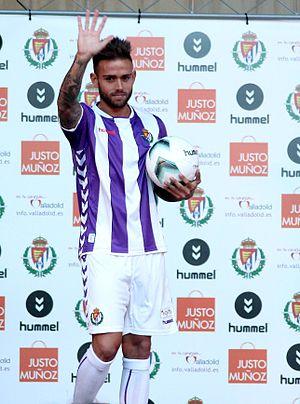
Roger Martí Salvador, né le 3 janvier 1991 à Torrent, est un footballeur espagnol évoluant au poste d'attaquant au Levante UD.